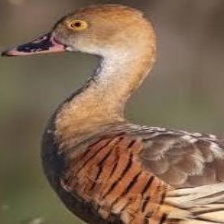
Species: SPOTTED WHISTLING DUCK
Scientific name: DENDROCYGNA GUTTATA
ImageNet parent category: drake